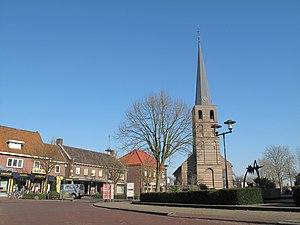
Meijel est un village des Pays-Bas de la province du Limbourg, faisant partie de la commune de Peel en Maas.